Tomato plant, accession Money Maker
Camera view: horizontal (90 deg, fisheye); turntable rotation: 330 degrees
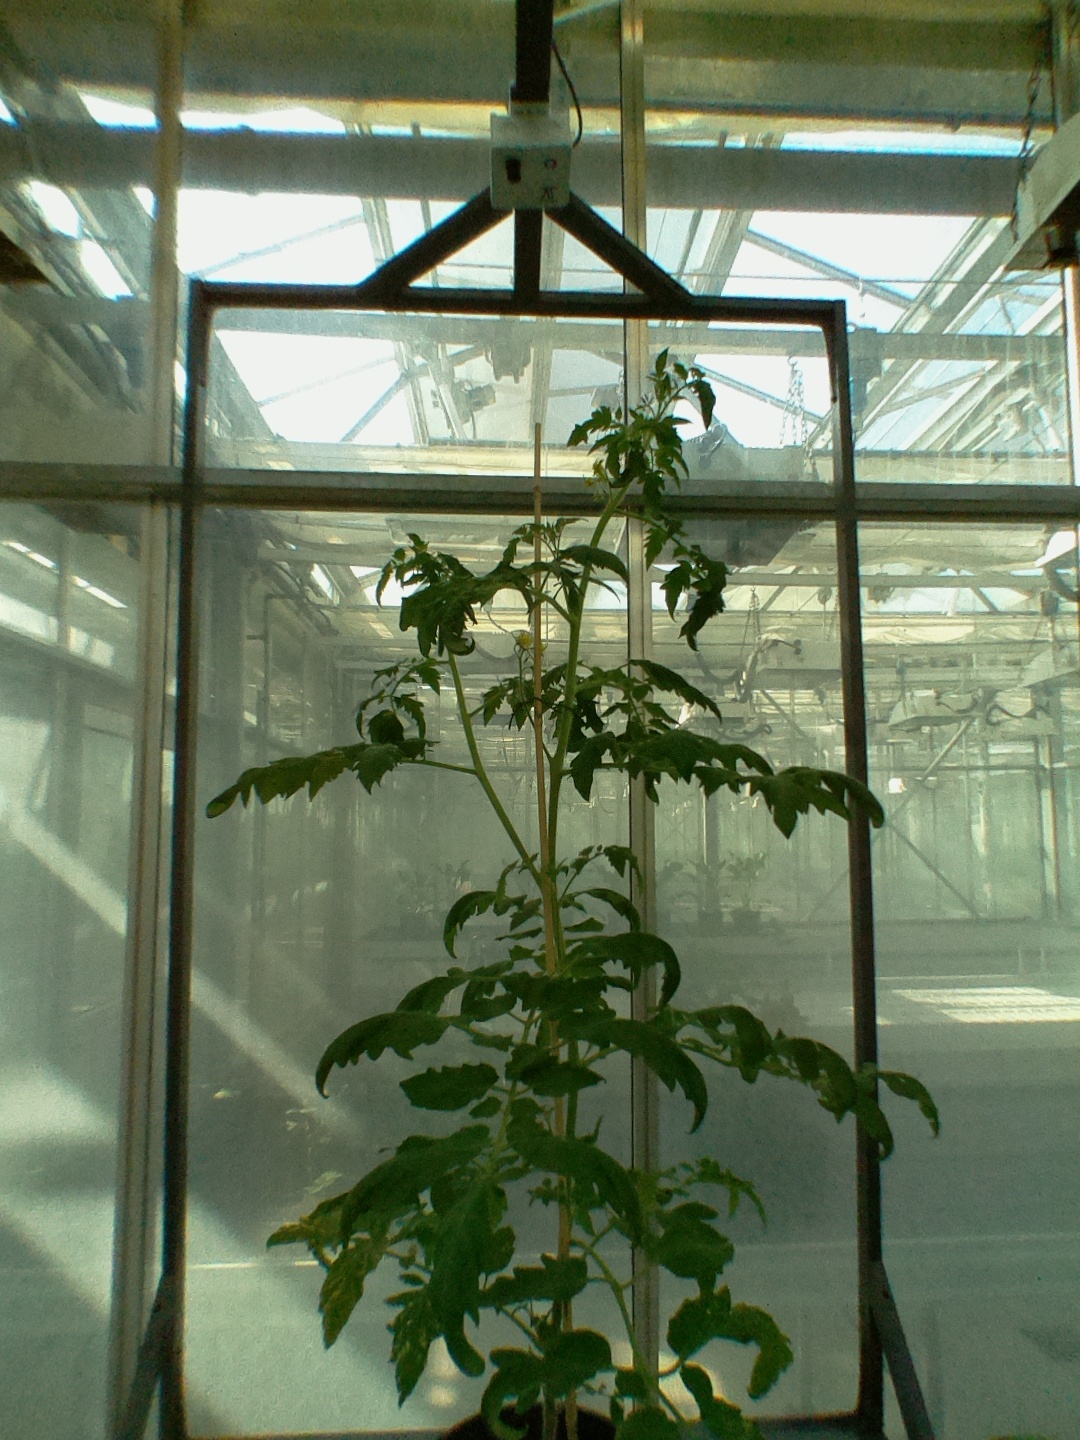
BBCH growth stage 70: Fruits at the main stem or branches visibles